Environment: lab
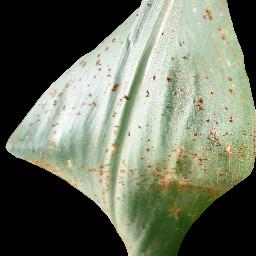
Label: common_rust